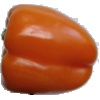
Label: orange_pepper